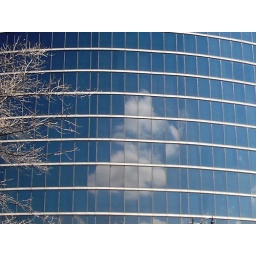
clouds in the windows